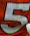
Number: 5